1947 Tour de France, Stage 1 to Stage 11

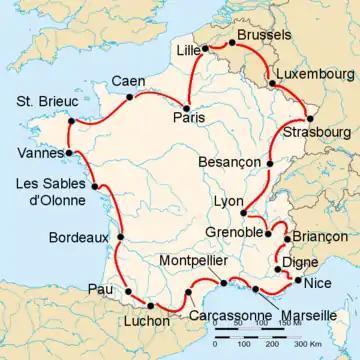
Route of the 1947 Tour de France

The 1947 Tour de France was the 34th edition of Tour de France, one of cycling's Grand Tours. The Tour began in Paris with a flat stage on 25 June, and Stage 11 occurred on 7 July with a flat stage to Marseille. The race finished in Paris on 20 July.